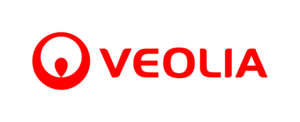
Logo Veolia
Veolia est une multinationale française, chef de file mondial des services collectifs. Veolia commercialise des services de gestion du cycle de l’eau, gestion et valorisation des déchets et gestion de l’énergie à une clientèle composée de collectivités locales et d'entreprises.